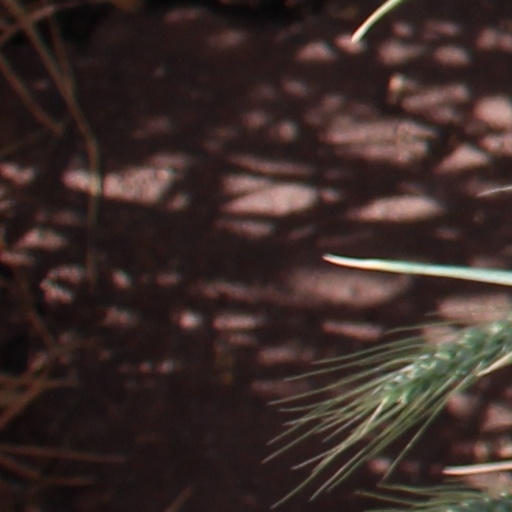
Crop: wheat